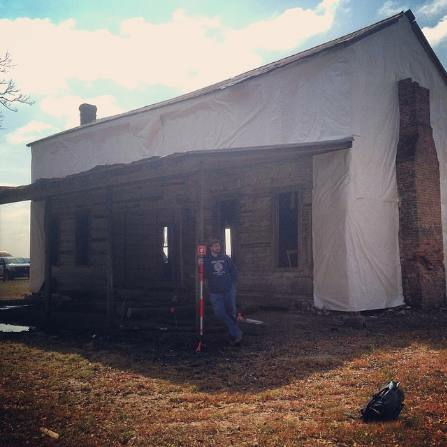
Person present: Yes